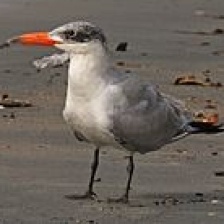
Species: CASPIAN TERN
Scientific name: HYDROPROGNE CASPIA